Kiryat Menachem

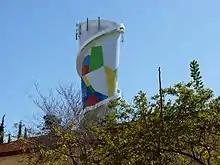
Kiryat Menachem water tower

Kiryat Menachem and Ir Ganim are a single geographic unit with a population of about 15,000. The neighborhood's population is quite heterogeneous, with veteran residents and new immigrants from Ethiopia and the former Soviet Union.